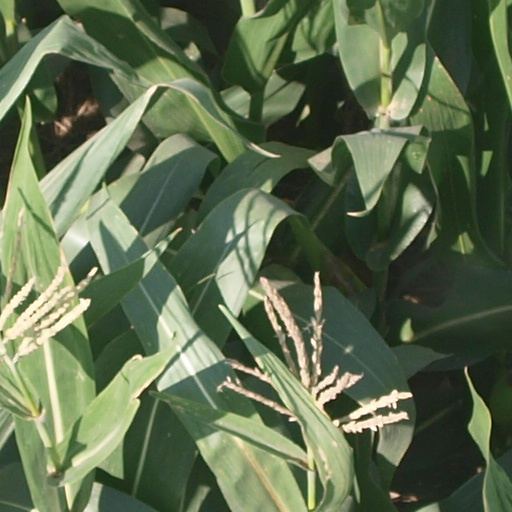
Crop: maize; corn